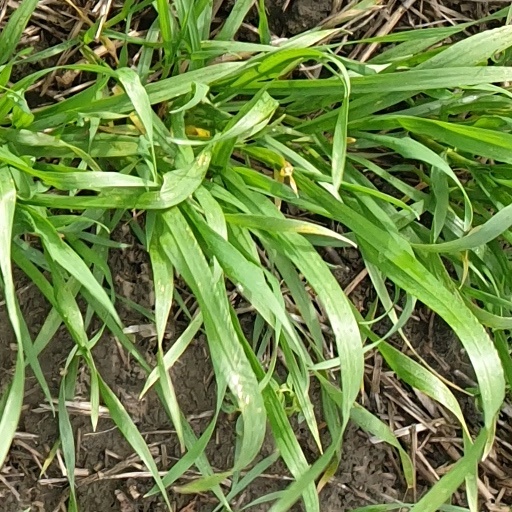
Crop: wheat